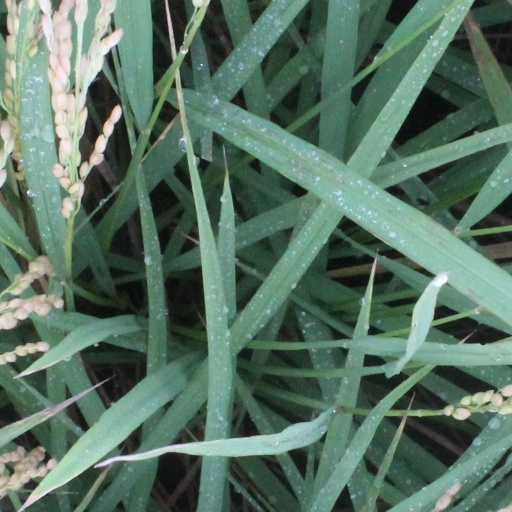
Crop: rice